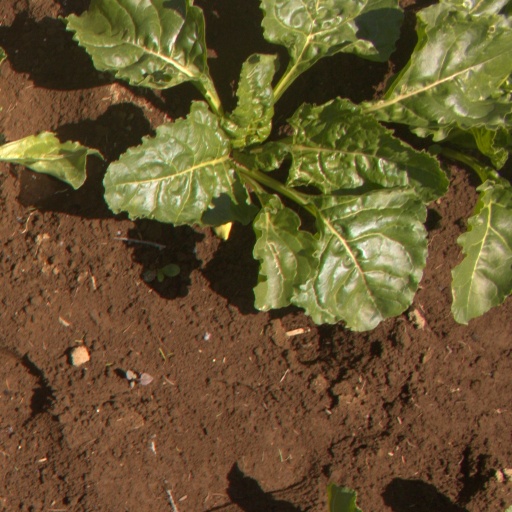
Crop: sugar beet